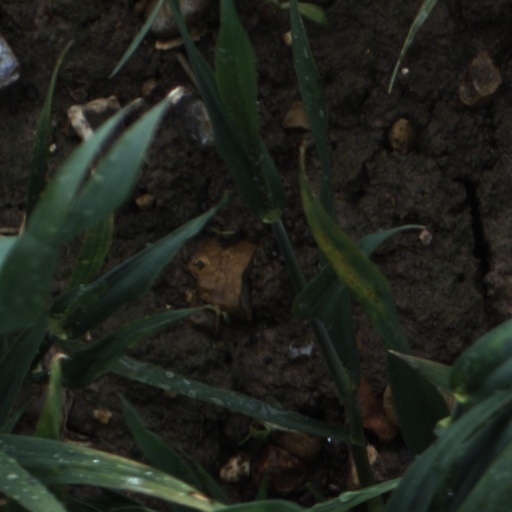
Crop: wheat